Divine right of kings

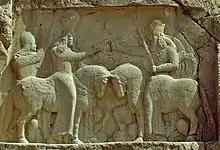

Khvarenah (also spelled "khwarenah" or "xwarra(h)": "") is an Iranian and Zoroastrian concept, which literally means "glory", about divine right of the kings. This may stem from early Mesopotamian culture, where kings were often regarded as deities after their death. Shulgi of Ur was among the first Mesopotamian rulers to declare himself to be divine. In the Iranian view, kings would never rule, unless Khvarenah is with them, and they will never fall unless Khvarenah leaves them. For example, according to the "Kar-namag of Ardashir," when Ardashir I of Persia and Artabanus V of Parthia fought for the throne of Iran, on the road Artabanus and his contingent are overtaken by an enormous ram, which is also following Ardashir. Artabanus's religious advisors explain to him that the ram is the manifestation of the "khwarrah" of the ancient Iranian kings, which is leaving Artabanus to join Ardashir.